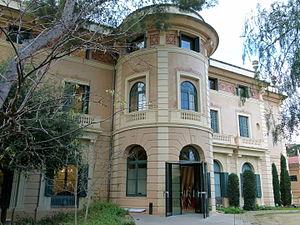
L’Union pour la Méditerranée est une organisation intergouvernementale rassemblant 43 pays d’Europe et du bassin méditerranéen : les 27 États membres de l’Union européenne, le Royaume-Uni et 15 pays méditerranéens partenaires d’Afrique du Nord, du Moyen-Orient et d’Europe du Sud-Est. Son secrétariat général se situe à Barcelone.